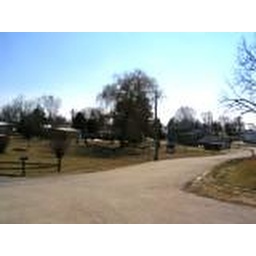
A willow tree on a street in the residential area of Linden.